Pennsylvania Route 415

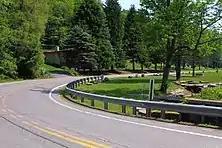
PA 415 on the western side of Harveys Lake

PA 415 begins at an intersection with PA 309 (Tunkhannock Highway) in the borough of Dallas in the Back Mountain region of Luzerne County. The route heads westward through the community as Memorial Highway, passing to the north of residential homes and to the south of commercial businesses. The route bends along a large curve, passing several hotels and entering a five-pronged intersection with Lake, Church and Main Street in Dallas. After that intersection, PA 415 continues on its northwest progression, running through the highly populous area, including farms and the Dallas Township Department of Public Works. After passing a large factory, PA 415 enters a less populated section of farmland and industrial buildings.